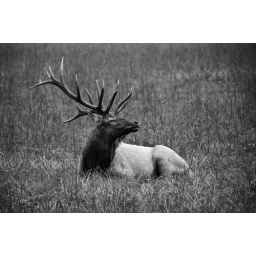
Black and white version of a big bull elk at Cataloochee in Great Smoky Mountains National Park.